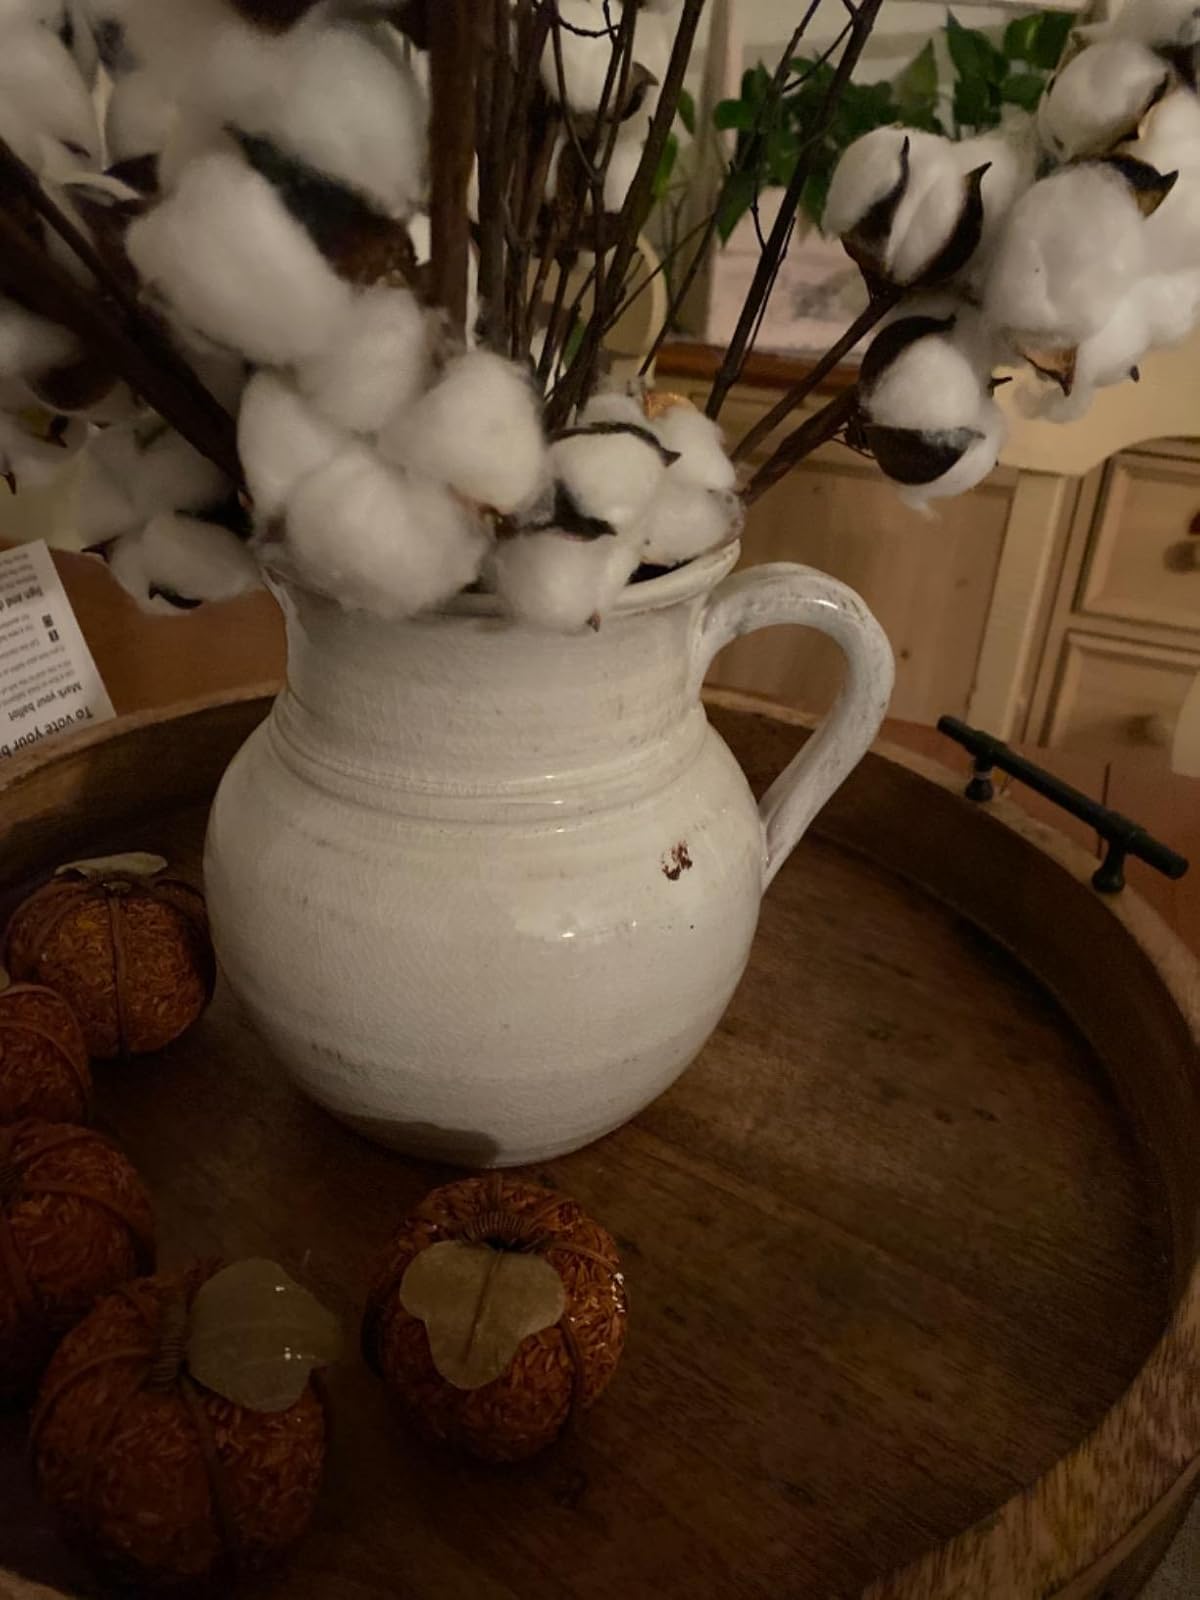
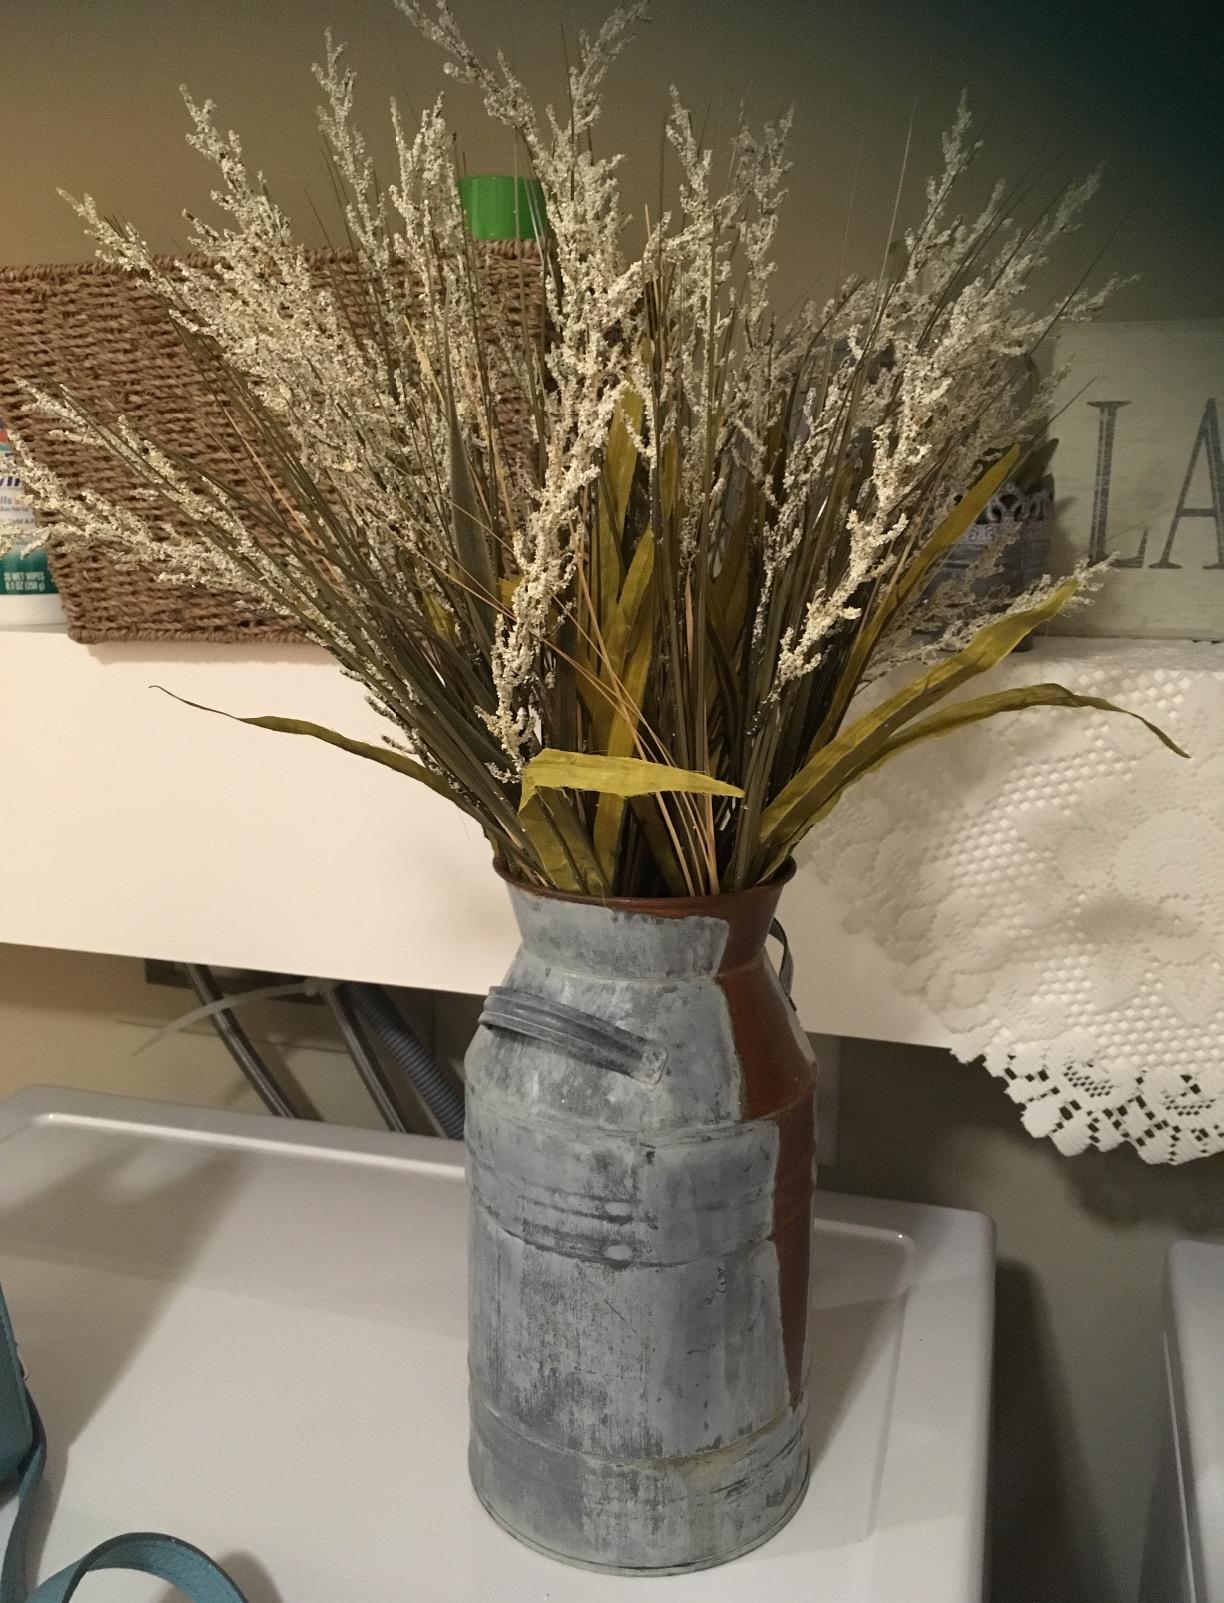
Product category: vase
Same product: no